Largs, New South Wales

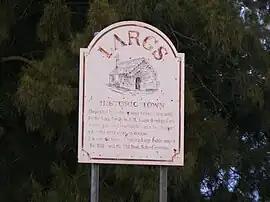
The sign at the entry to the town of Largs

Largs is a developing township adjacent to Bolwarra Heights and is a suburb in the City of Maitland in the Hunter Region of New South Wales, Australia. It is located on the eastern side of the Hunter River, 6 km north of the Maitland CBD. As of 2018, the Maitland LGA is seeing new development along elevated areas adjacent to the river flood plain. Maitland is an established city. Schools and all normal community facilities are available. The City of Maitland covers an area of 390 square kilometres.